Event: Nepal Earthquake
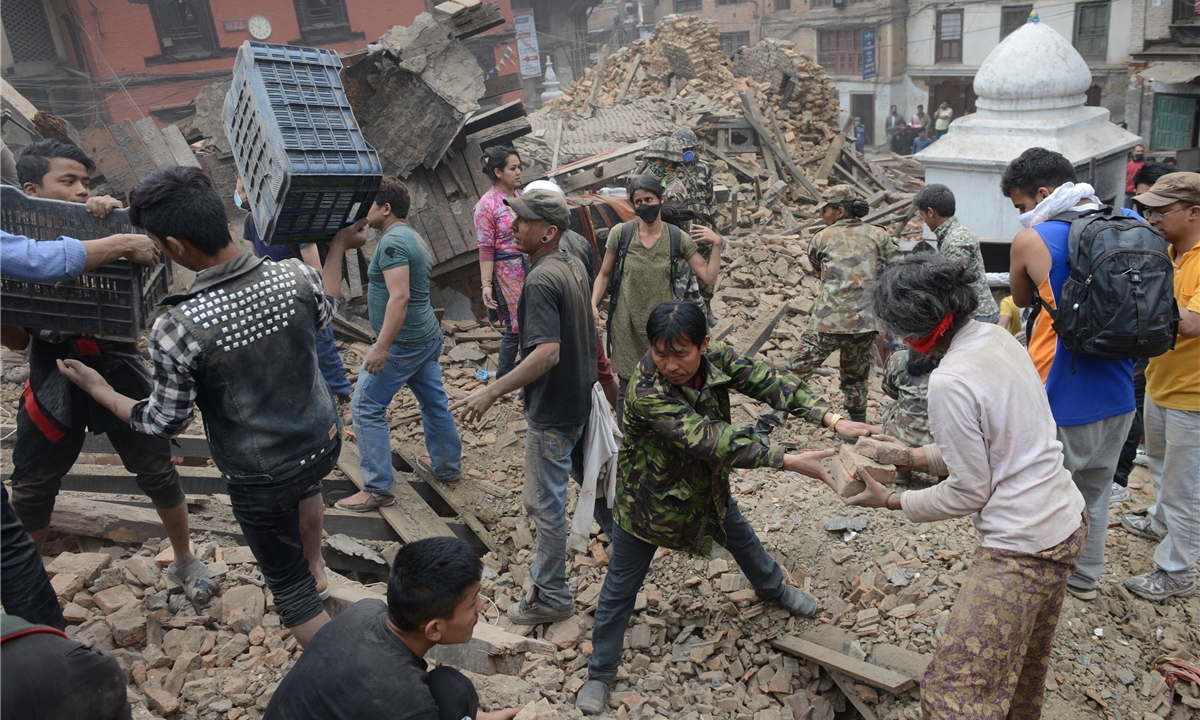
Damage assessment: damage